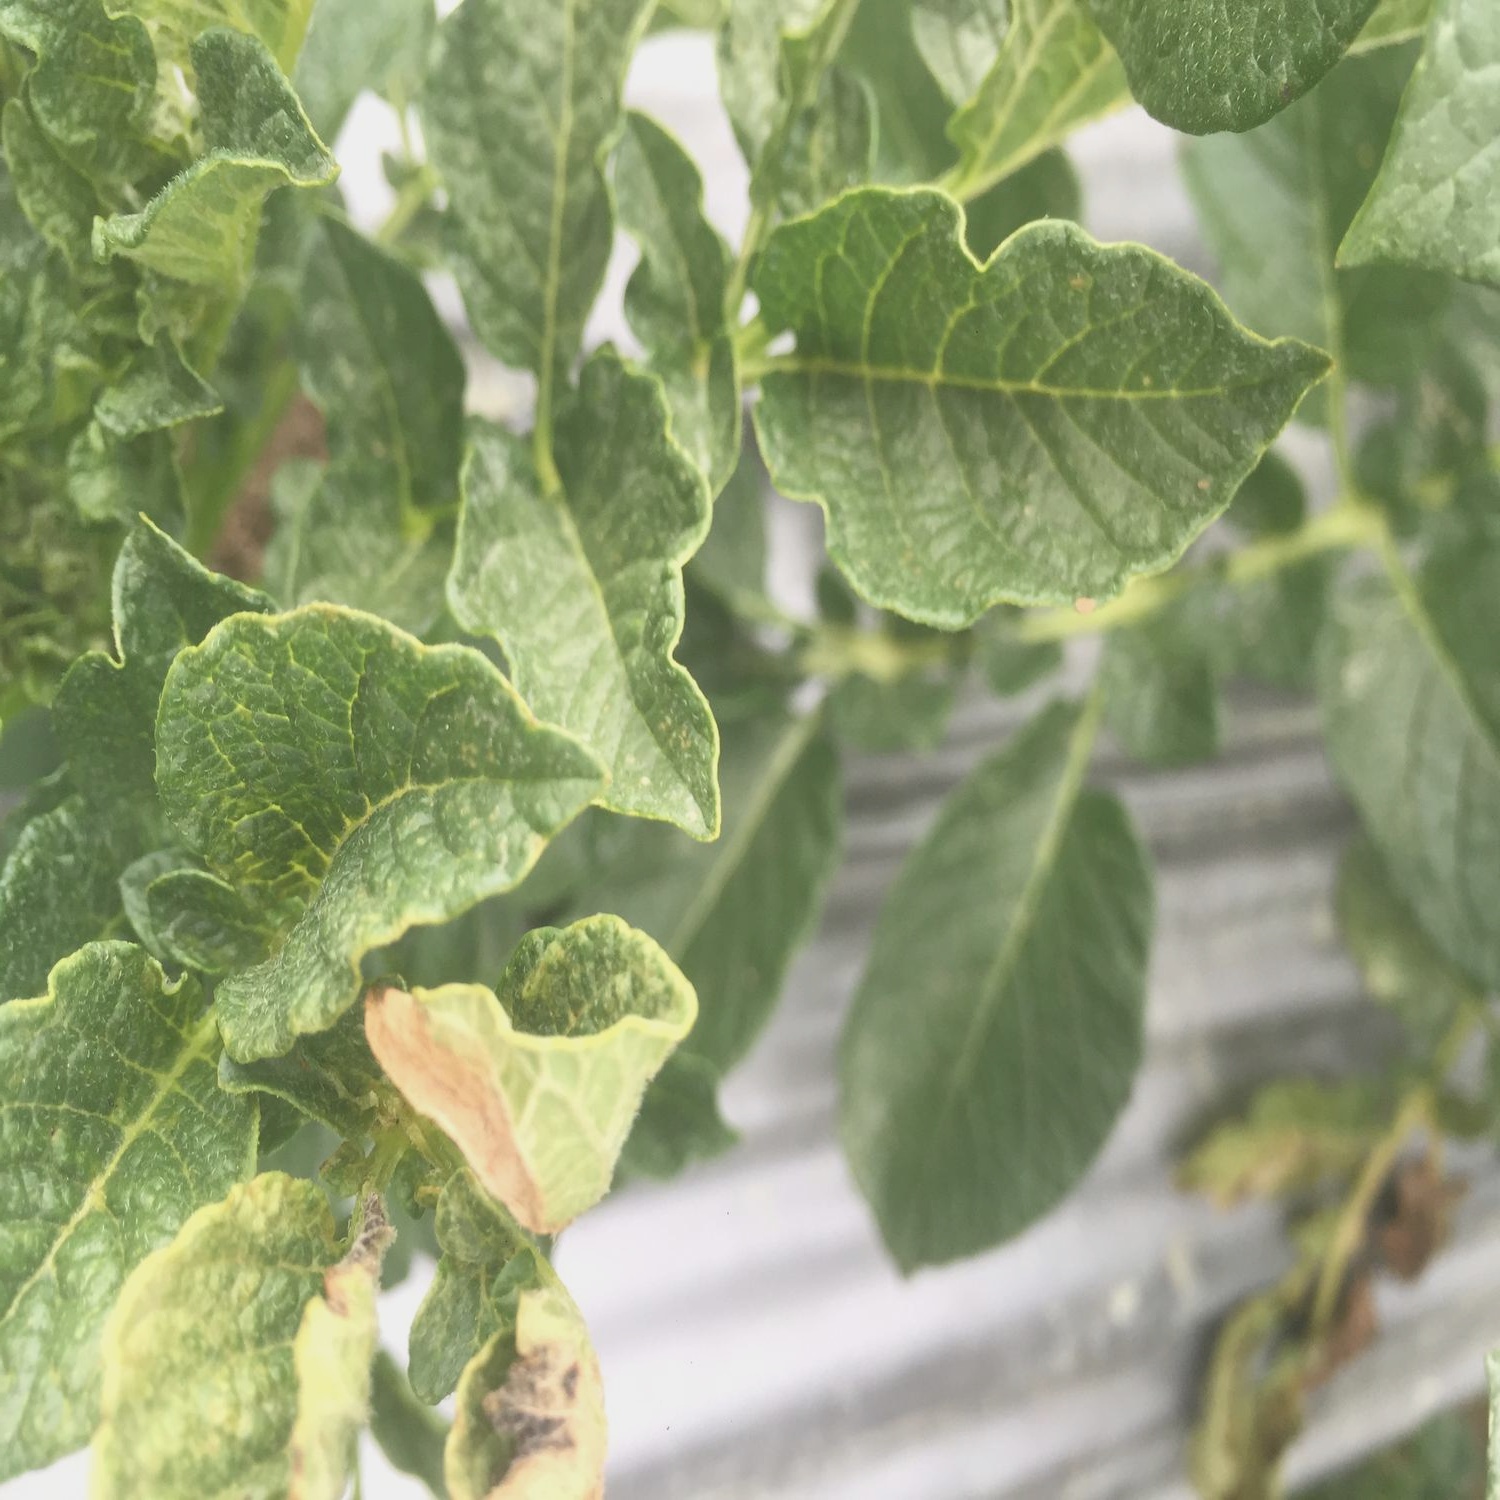
Etiqueta: Virus